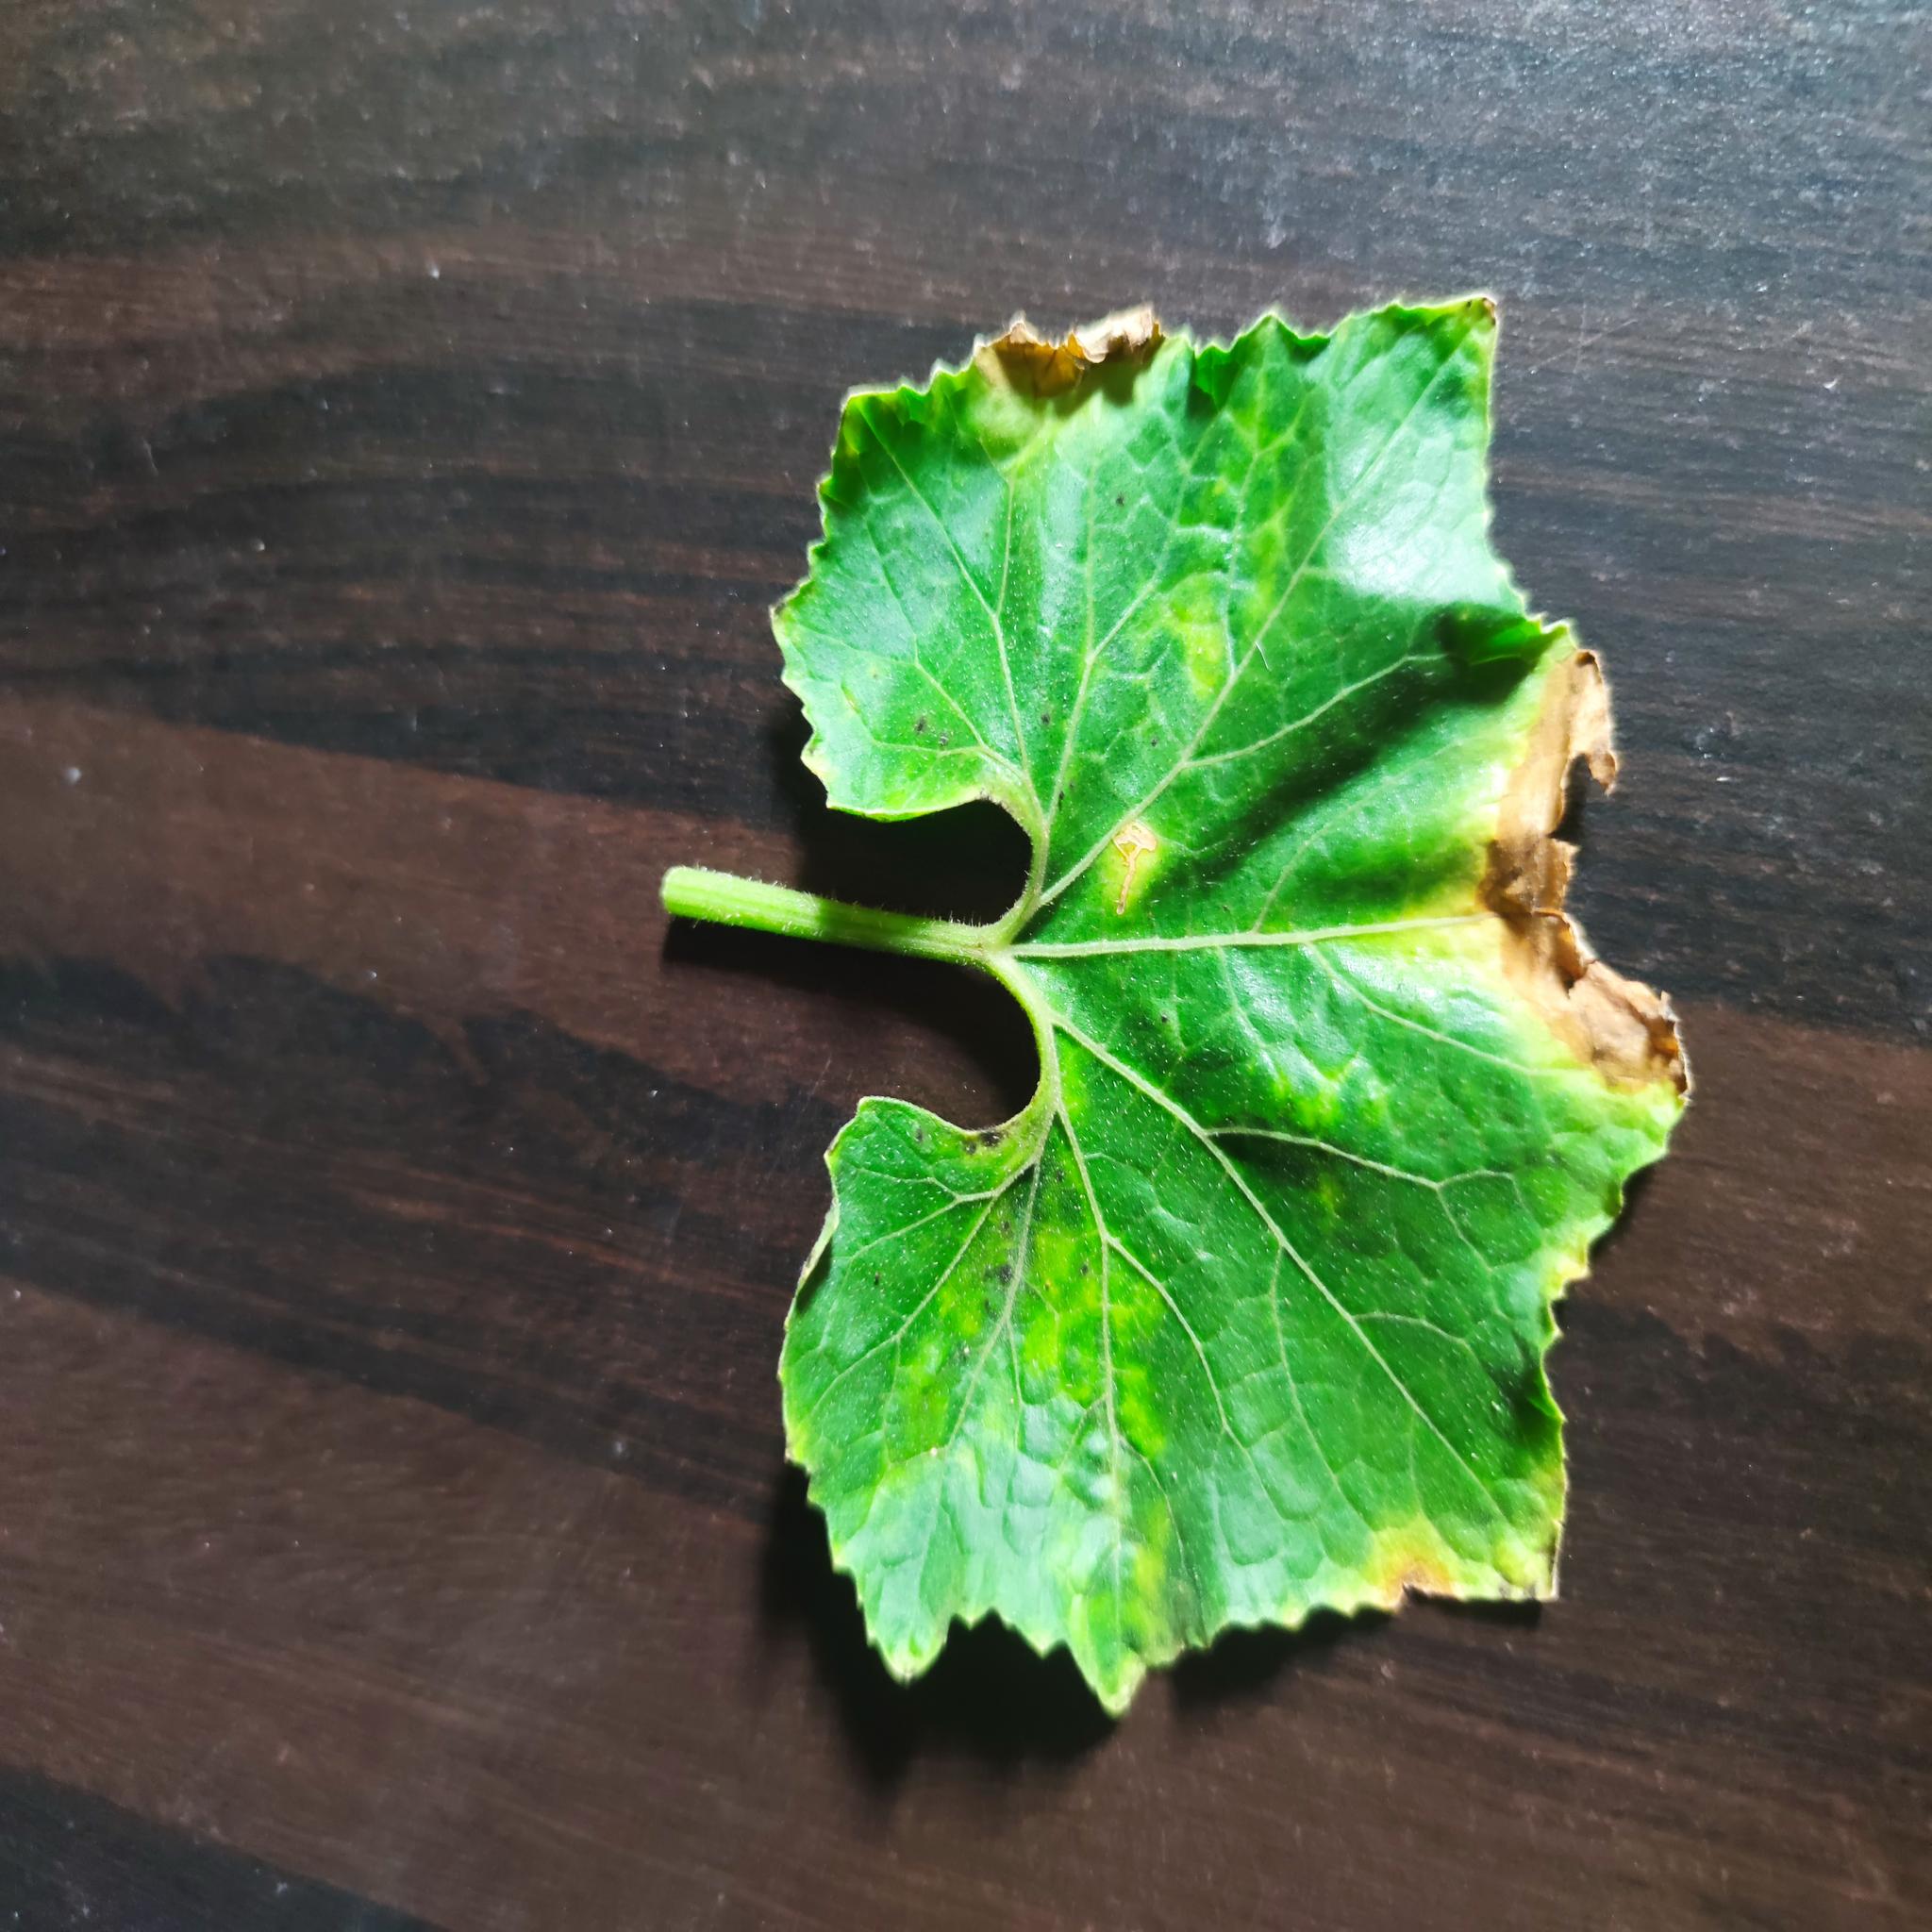
Label: Downy mildew